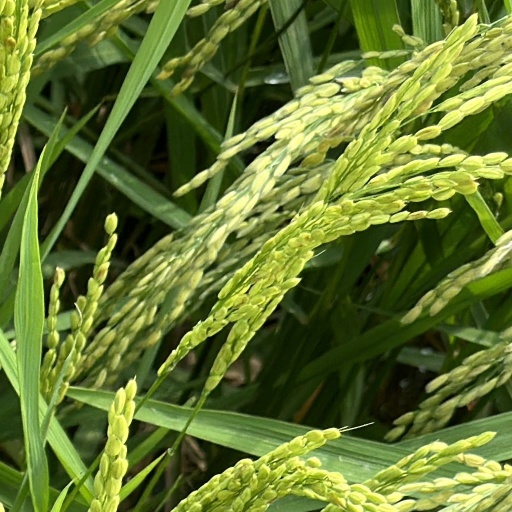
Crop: rice